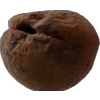
Label: peach